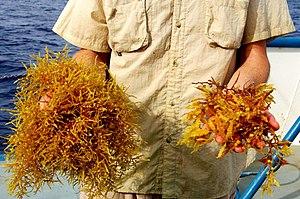
Deux types de sargasses trouvés en situation pélagique
Sargassum, la Sargasse, est un genre d'algues brunes de la famille des Sargassaceae.